Bidayuh

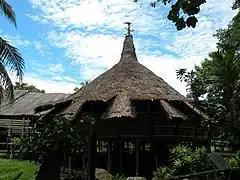
A traditional Bidayuh "baruk" roundhouse in Sarawak, Malaysia. It is a place for community gatherings.

Bidayuhs are traditionally animist or pagans, and vestiges of these beliefs remain. The Brooke family era saw the arrival of Christian missionaries from 1848, bringing education and modern medicine, while a similar process also took place in Dutch Borneo on the Dutch controlled side. The great majority of Bidayuh are now Christians, majority of them being Roman Catholic. Almost 70% of the people of Bidayuh have changed their traditional name to English name since they converted to Christianity and many young indigenous Bidayuh in Sarawak do not practice their traditional ceremonies anymore, weakening their culture as indigenous peoples of Sarawak. The Bidayuh people are the closest relative of the Melanau people and are said to have the same ancestor before splitting into different tribes. The original Bidayuhs are mainly pagans or animists, however 50% already converted to Christianity. They have big festivals like Gawai Dayak, which is a celebration to please the padi spirit for a good harvest.